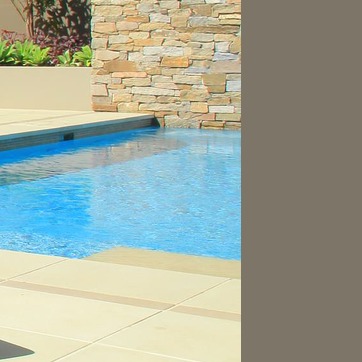
Material: water